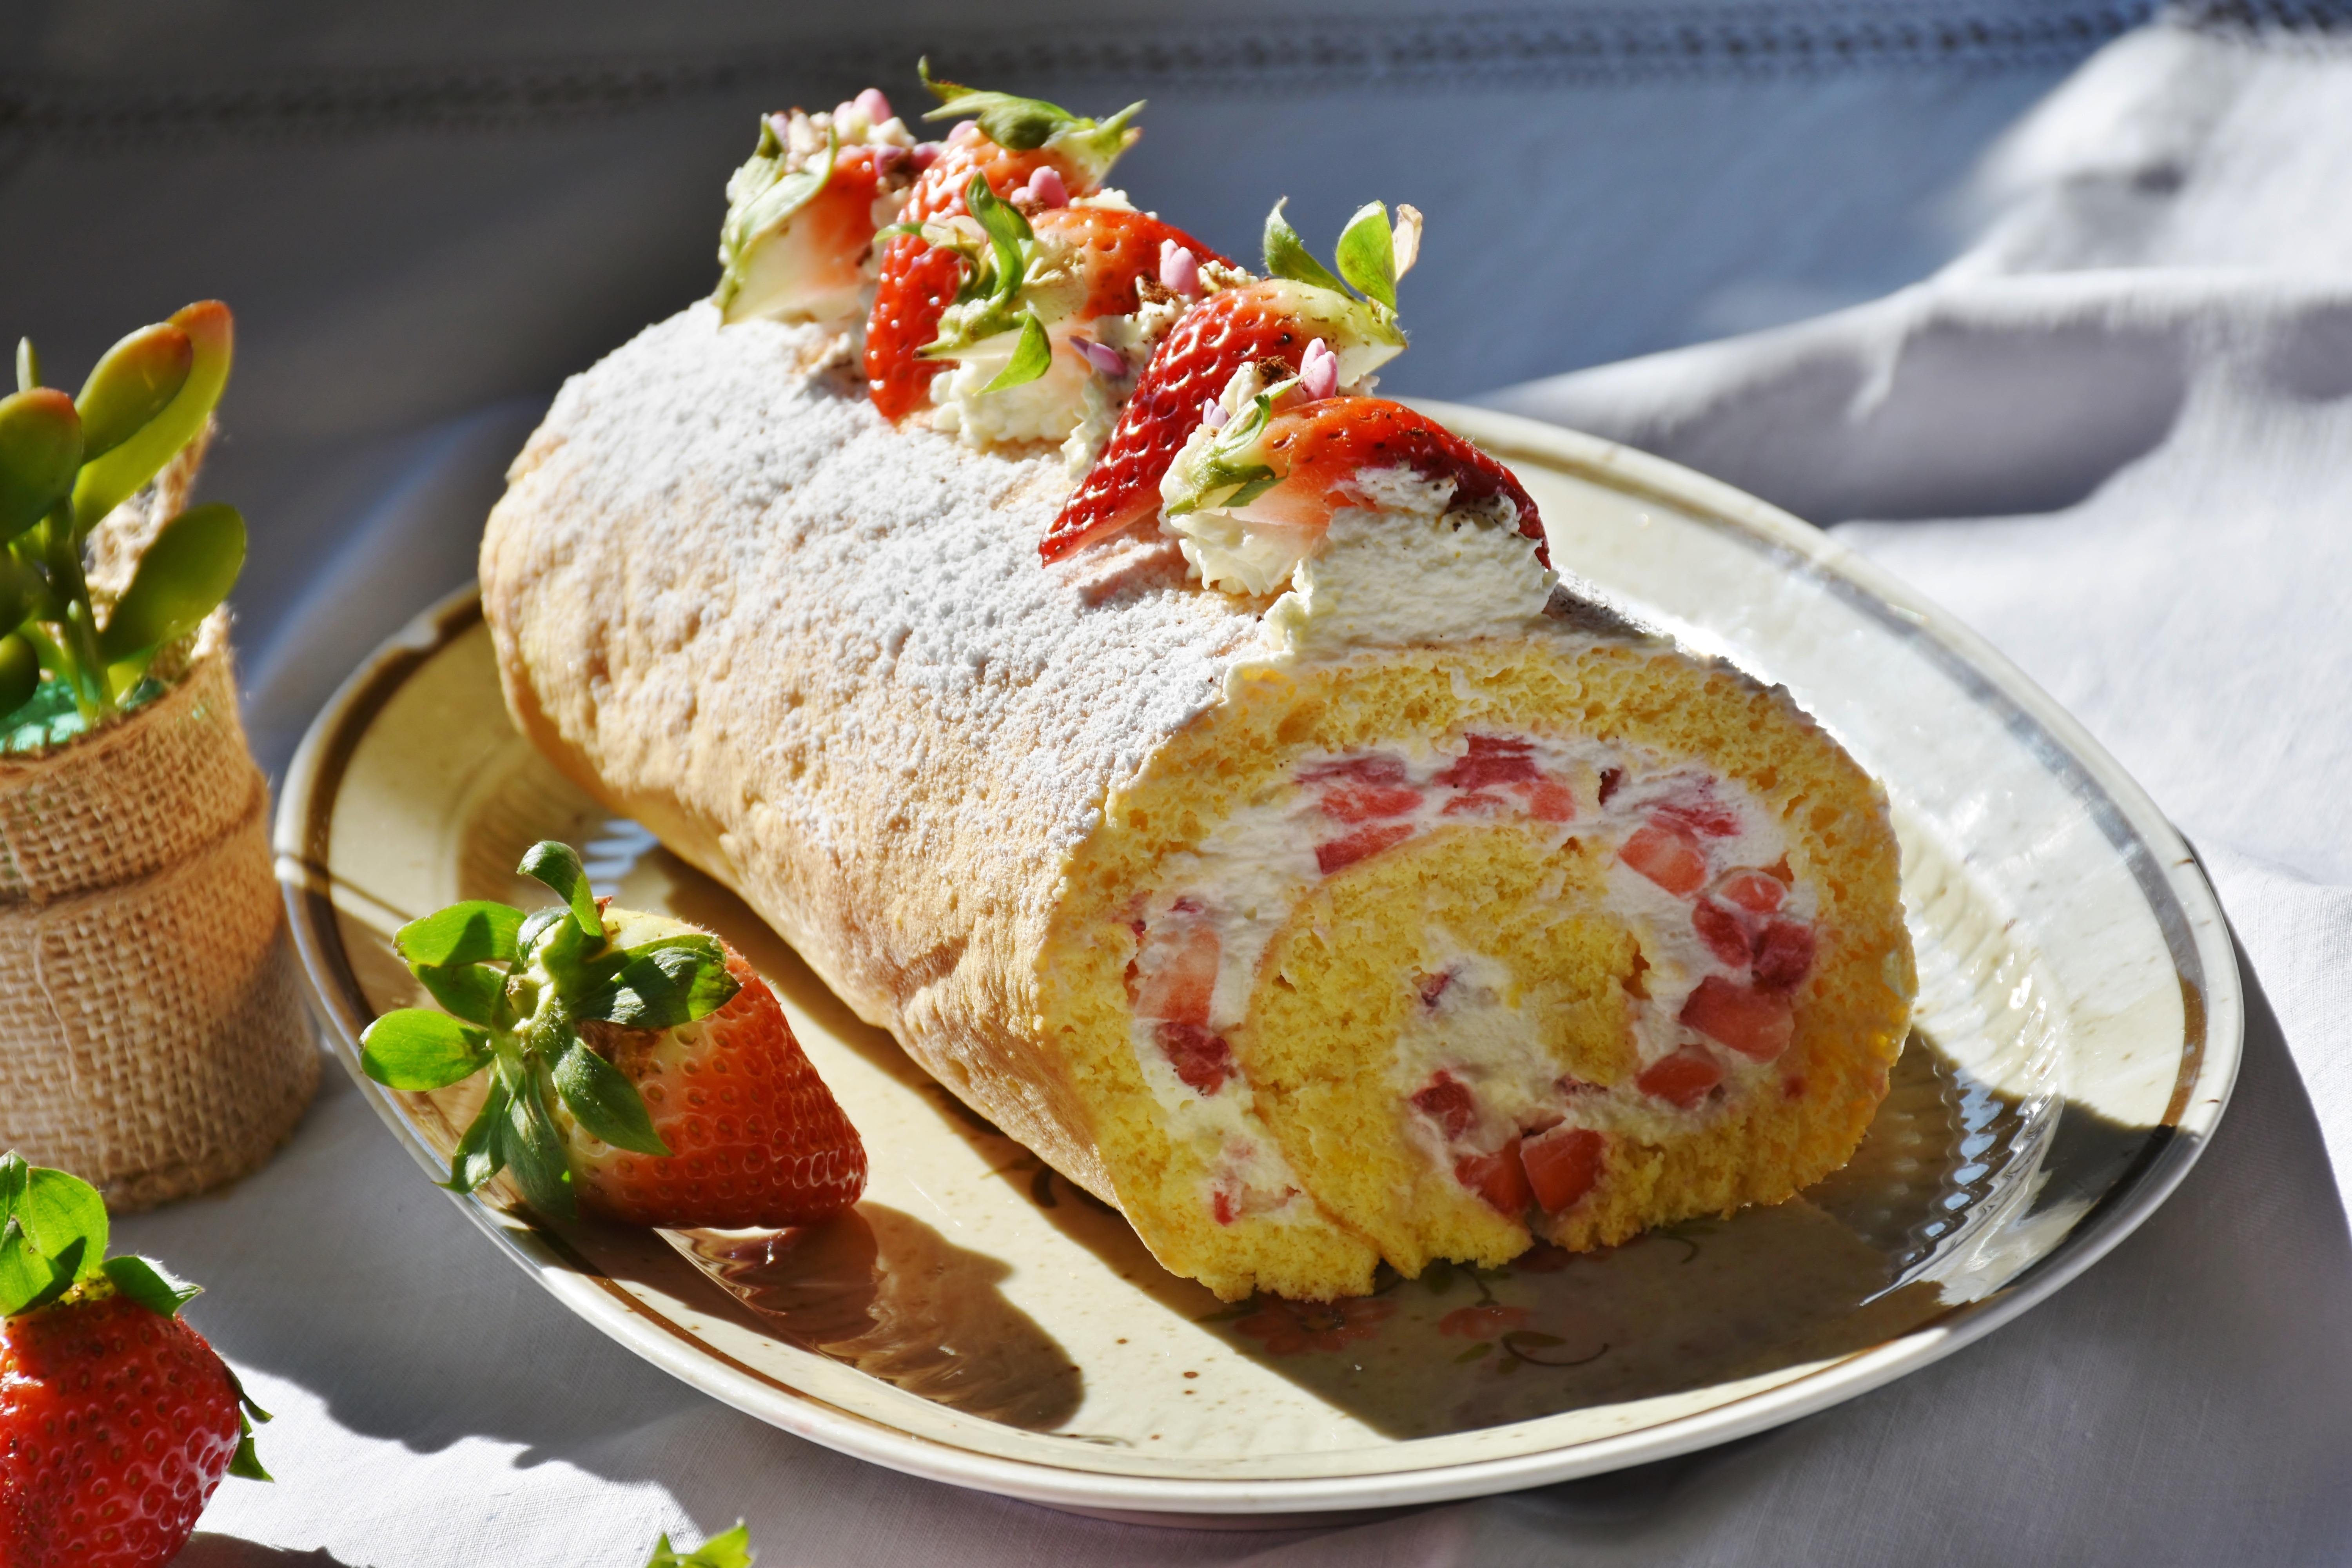
sweet, dish, meal, food, produce, breakfast, dessert, eat, cuisine, cream, delicious, cake, strawberry, bake, strawberries, birthday, baked goods, torte, strawberry cake, piece of cake, pavlova, strawberry sections, bisquit, fruit cake, bisquitrolle